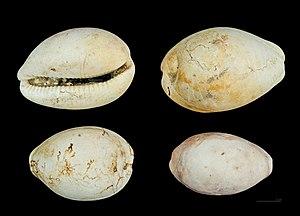
Jean-Baptiste Noulet est un chercheur et naturaliste français né le 1ᵉʳ mai 1802 et mort le 24 mai 1890 à Venerque, département de la Haute-Garonne.
Trona leporina est une espèce éteinte de gastéropodes marins, connue aussi sous le nom de Cypraea leporina. Elle appartient au genre Trona selon L. Dolin, en 1991.